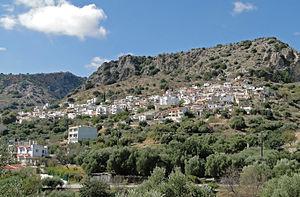
Vue du village de Kritsa en Crète, Grèce